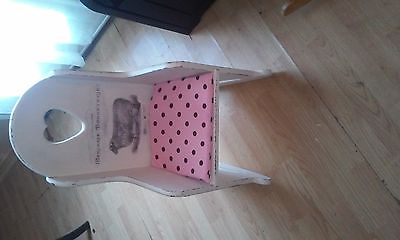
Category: chair